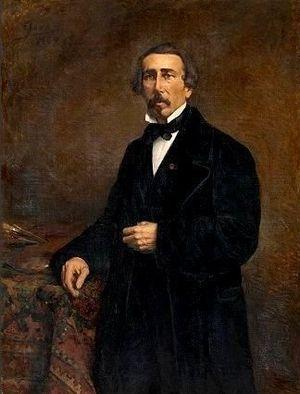
Jacobus Albertus Michael Jacobs, plus connu sous le nom de Jacob Jacobs, peintre belge de paysages et de marines, de style romantique et d’inspiration nordique ou orientale.